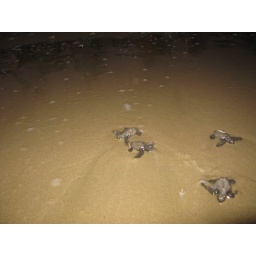
OCT '08. A week at on the beach in Mexico rescuing turtles with my nieces and their parents.